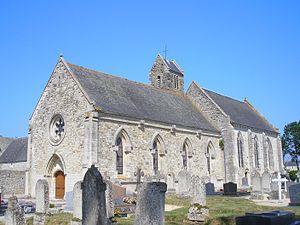
Canchy (Normandie, France). L'église Notre-Dame.
Canchy est une commune française, située dans le département du Calvados en région Normandie, peuplée de 205 habitants.